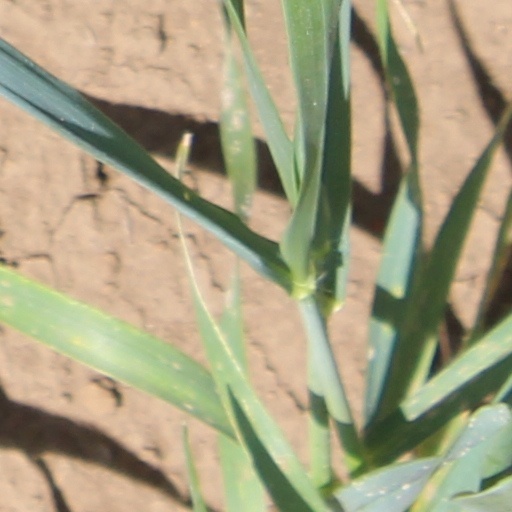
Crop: wheat